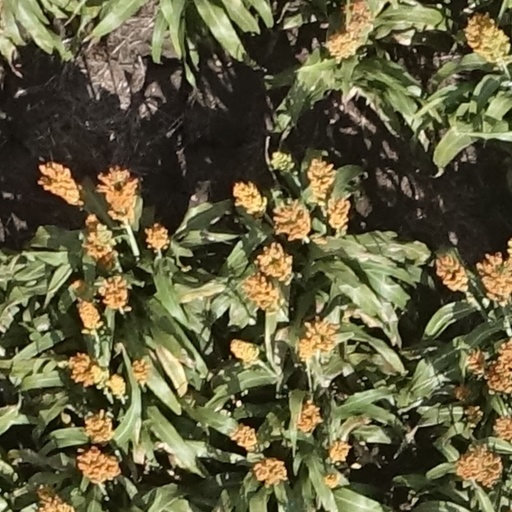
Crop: sorghum